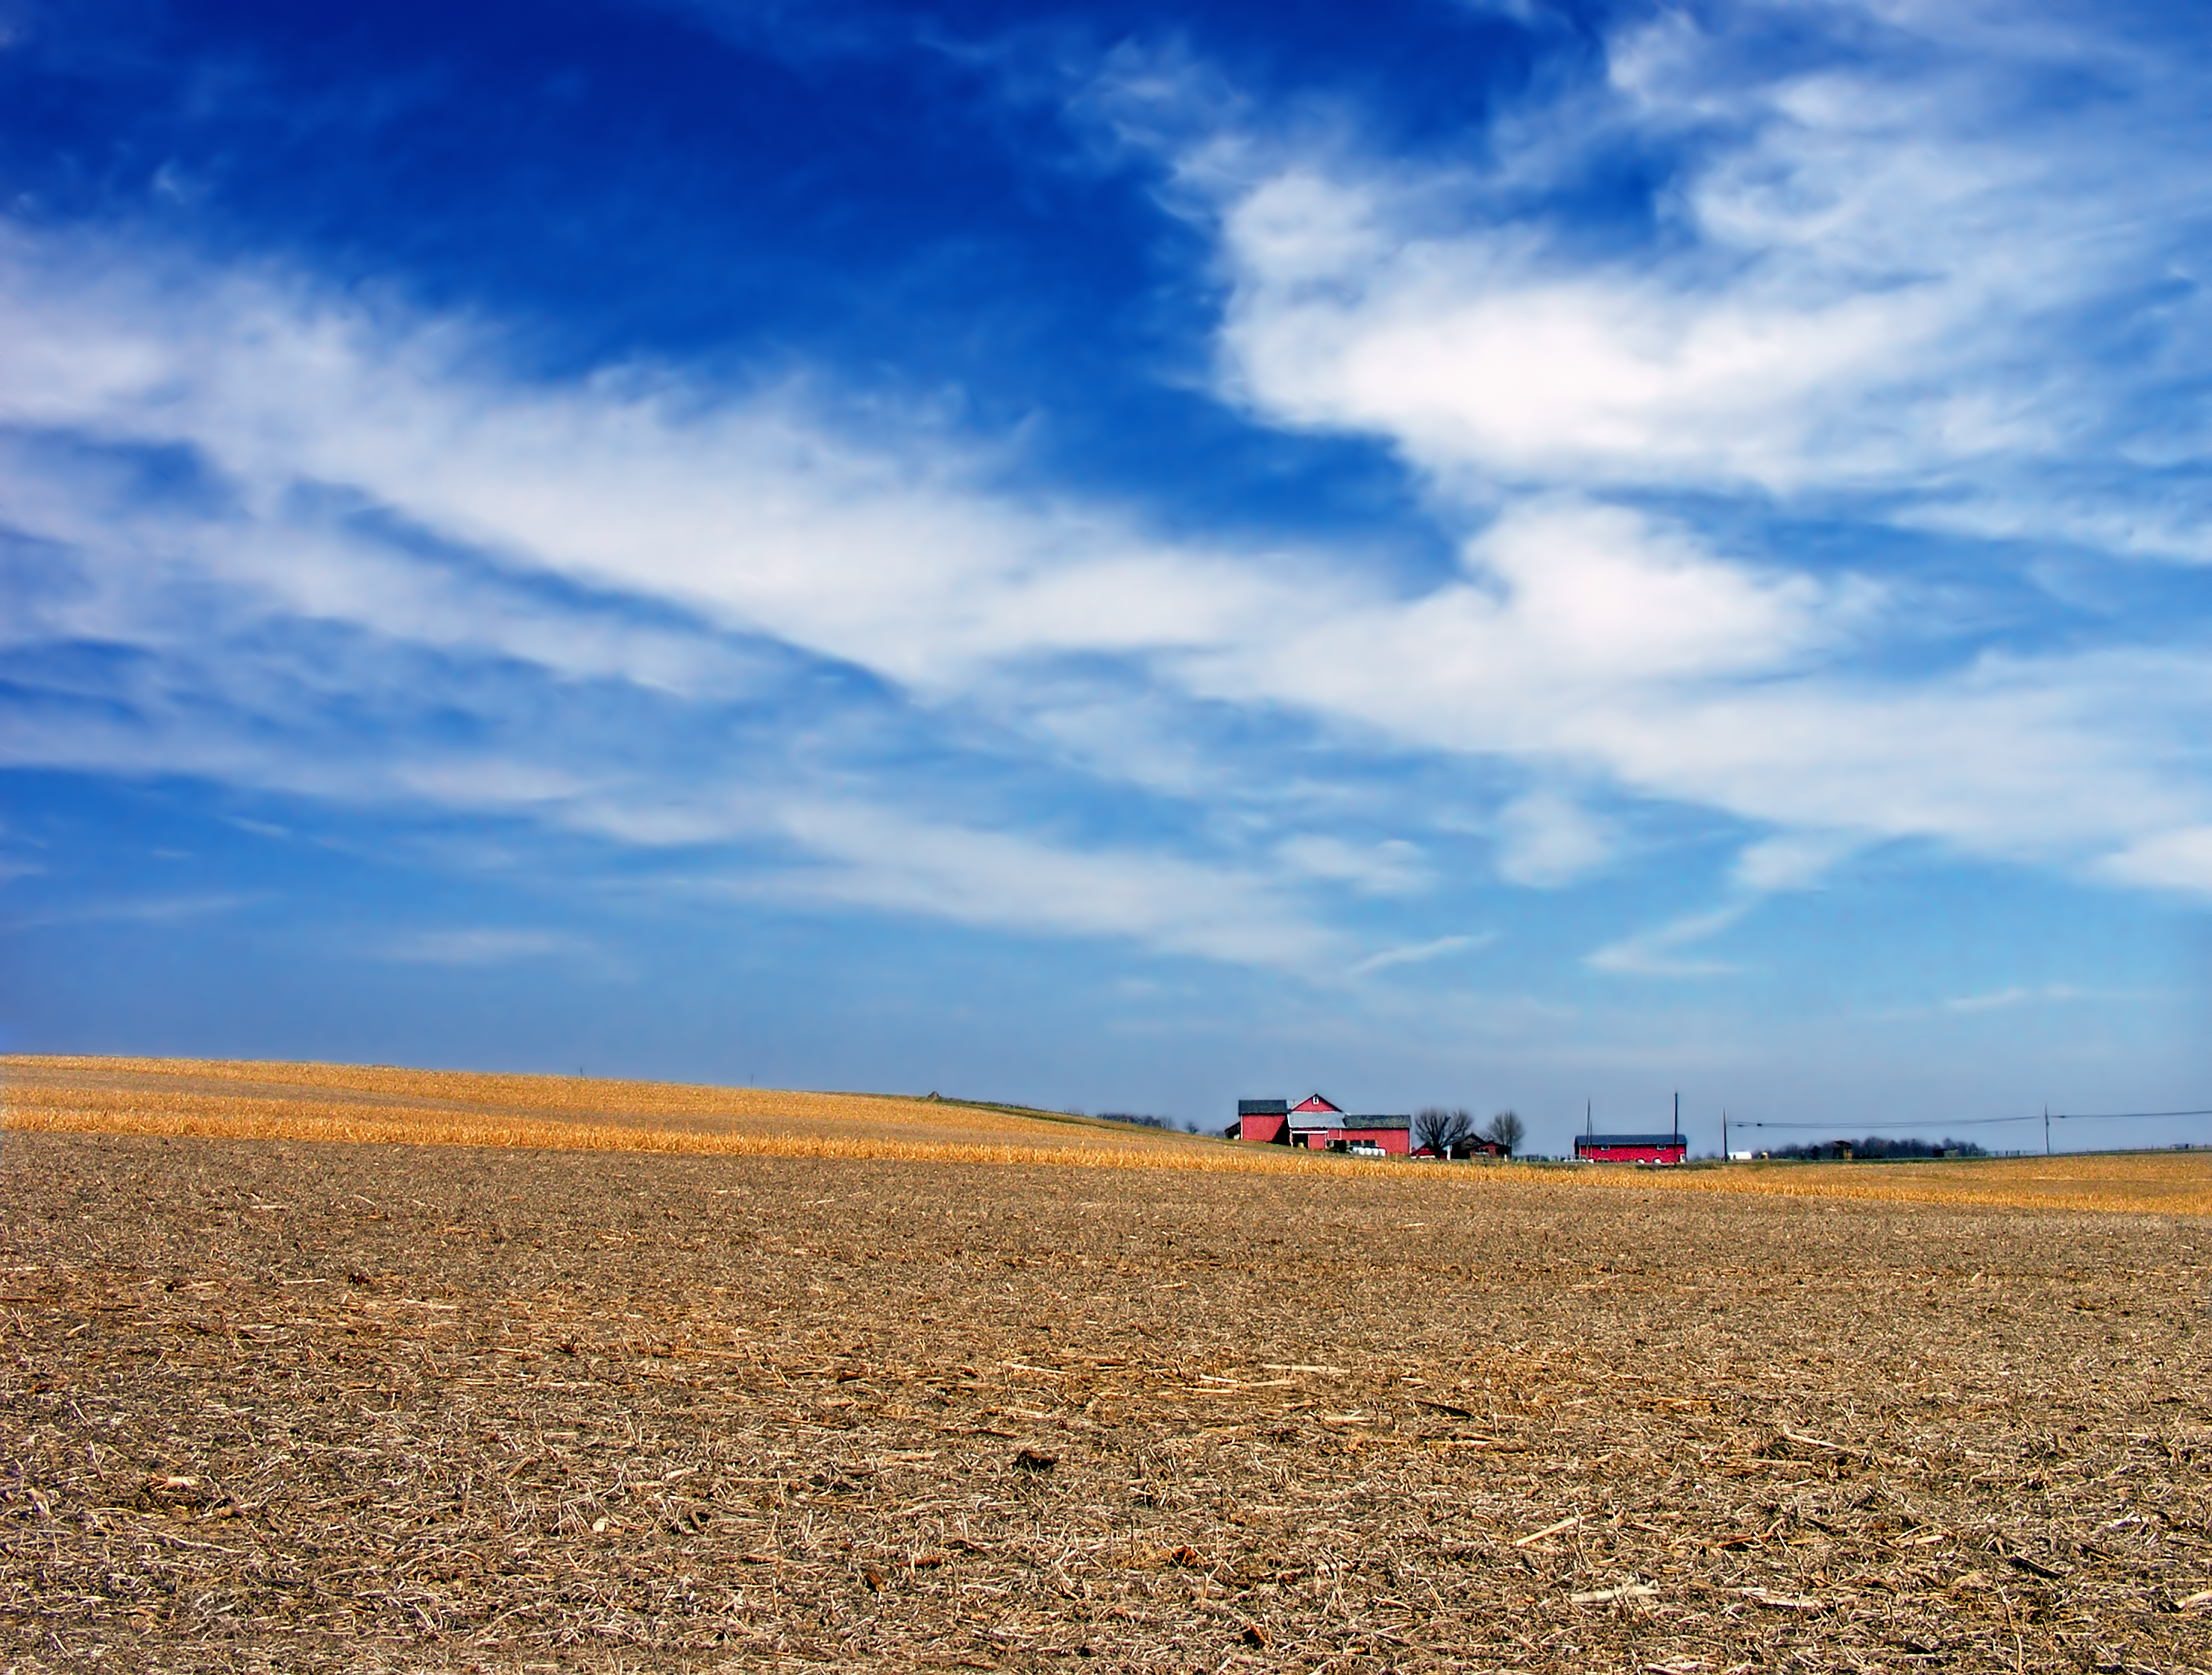
landscape, sea, grass, horizon, cloud, sky, field, farm, prairie, morning, hill, dusk, rural, spring, crop, agriculture, plain, hills, creativecommons, clouds, grassland, pennsylvania, lehighvalley, northamptoncounty, altocumulus, mooretownship, brightlight, plateau, ecosystem, steppe, rural area, natural environment, grass family